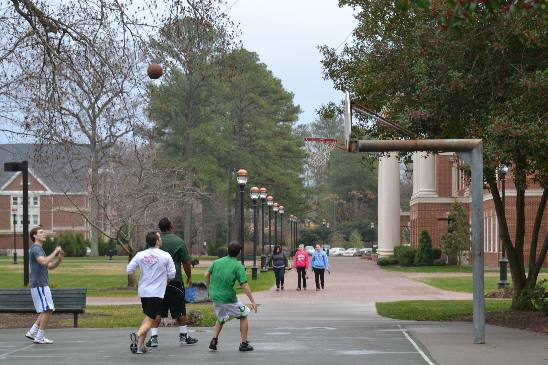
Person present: Yes